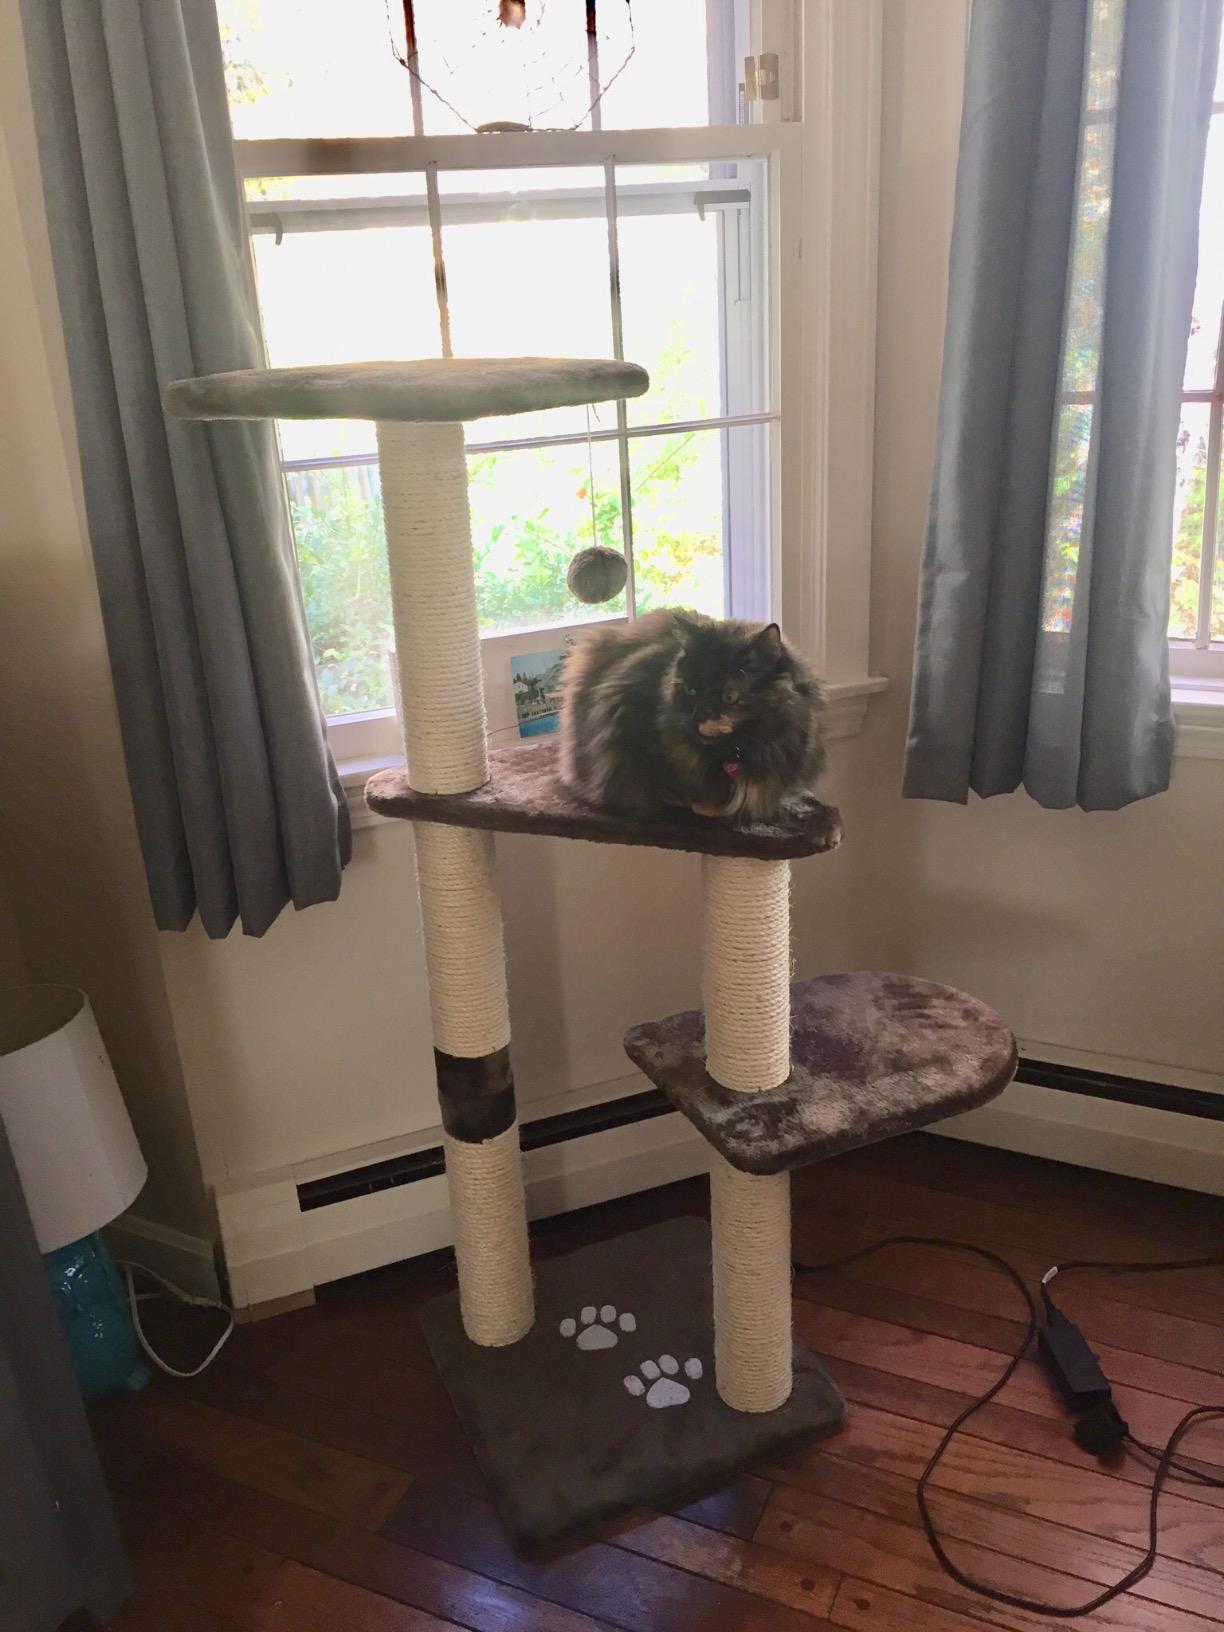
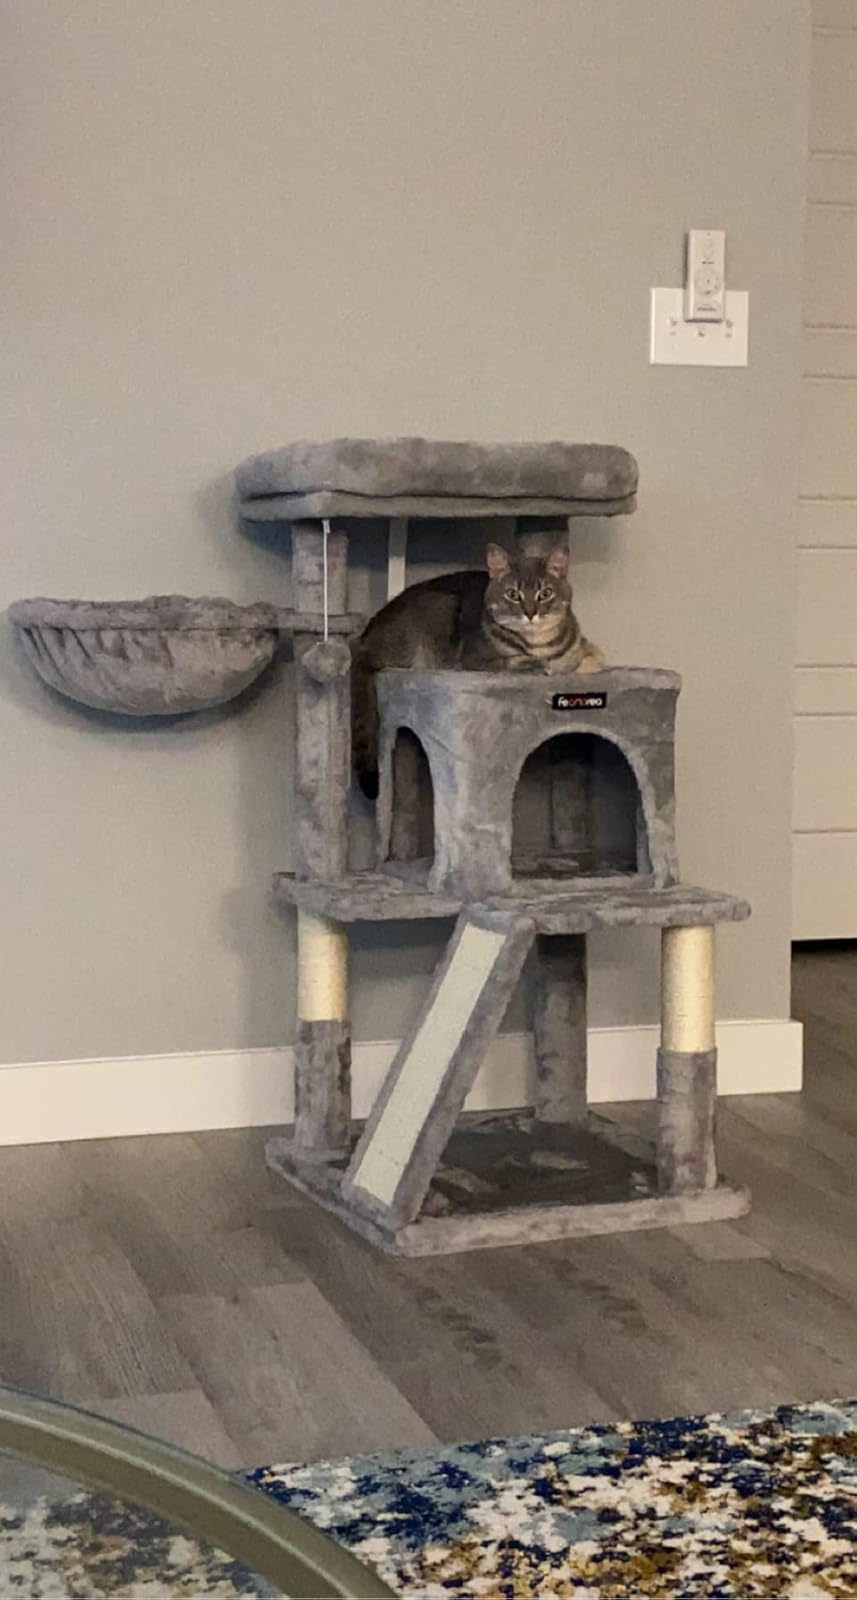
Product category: items_cat tree
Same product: no